Olena Netetska

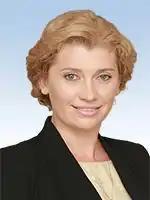
Official portrait, 2012

Olena Anatoliivna Netetska (born 27 October 1972) is a Ukrainian politician. From 2006 to 2014 she was a member of the Ukrainian parliament, the Verkhovna Rada, for the Party of Regions. In her last tenure (2012 to 2014) she represented Ukraine's 3rd electoral district in the Autonomous Republic of Crimea.